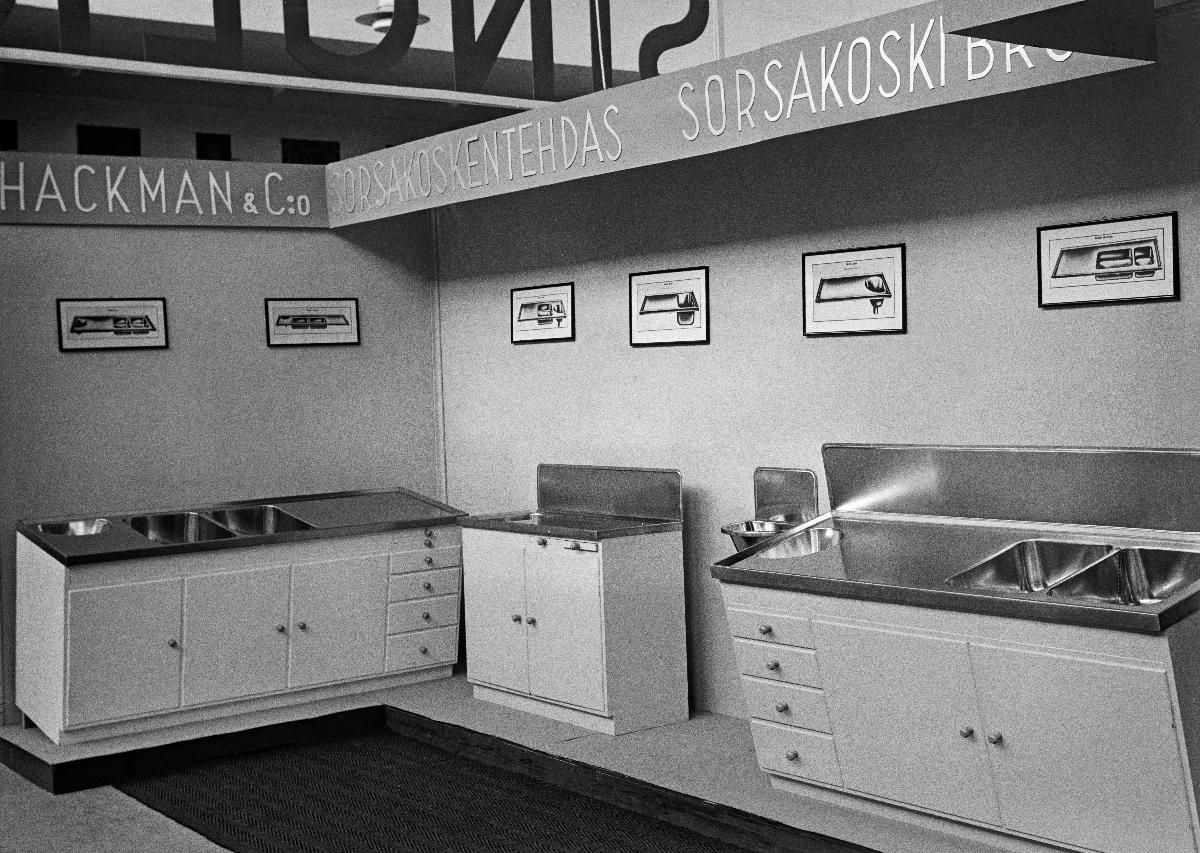
Kevätmessut Helsingin Messuhallissa 1938
Vårmässa i Helsingfors Mässhall 1938; Spring Fair at Helsinki Fair Hall 1938
sisällön kuvaus: Kevätmessut Helsingin Messuhallissa huhtikuussa 1938. content description: Spring Fair at Helsinki Fair Hall in April 1938. innehållsbeskrivning: Vårmässa i Helsingfors Mässhall i april 1938.
Kuvaaja: Sundström, Hugo, kuvaaja
Vuosi: 1938
Paikka: Suomi, Uusimaa, Helsinki
Aiheet: HBL; messut (tapahtumat); näyttelyt; tiskipöydät; Sorsakoski; Hackman; trade fairs; exhibitions; fairs; dish tables; mässor (evenemang); utställningar; mässor; diskbord